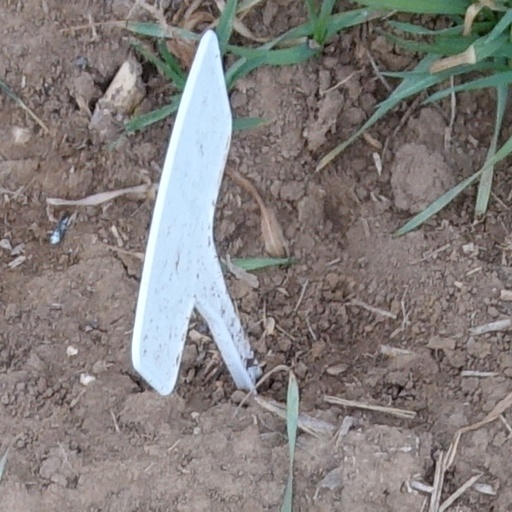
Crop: wheat